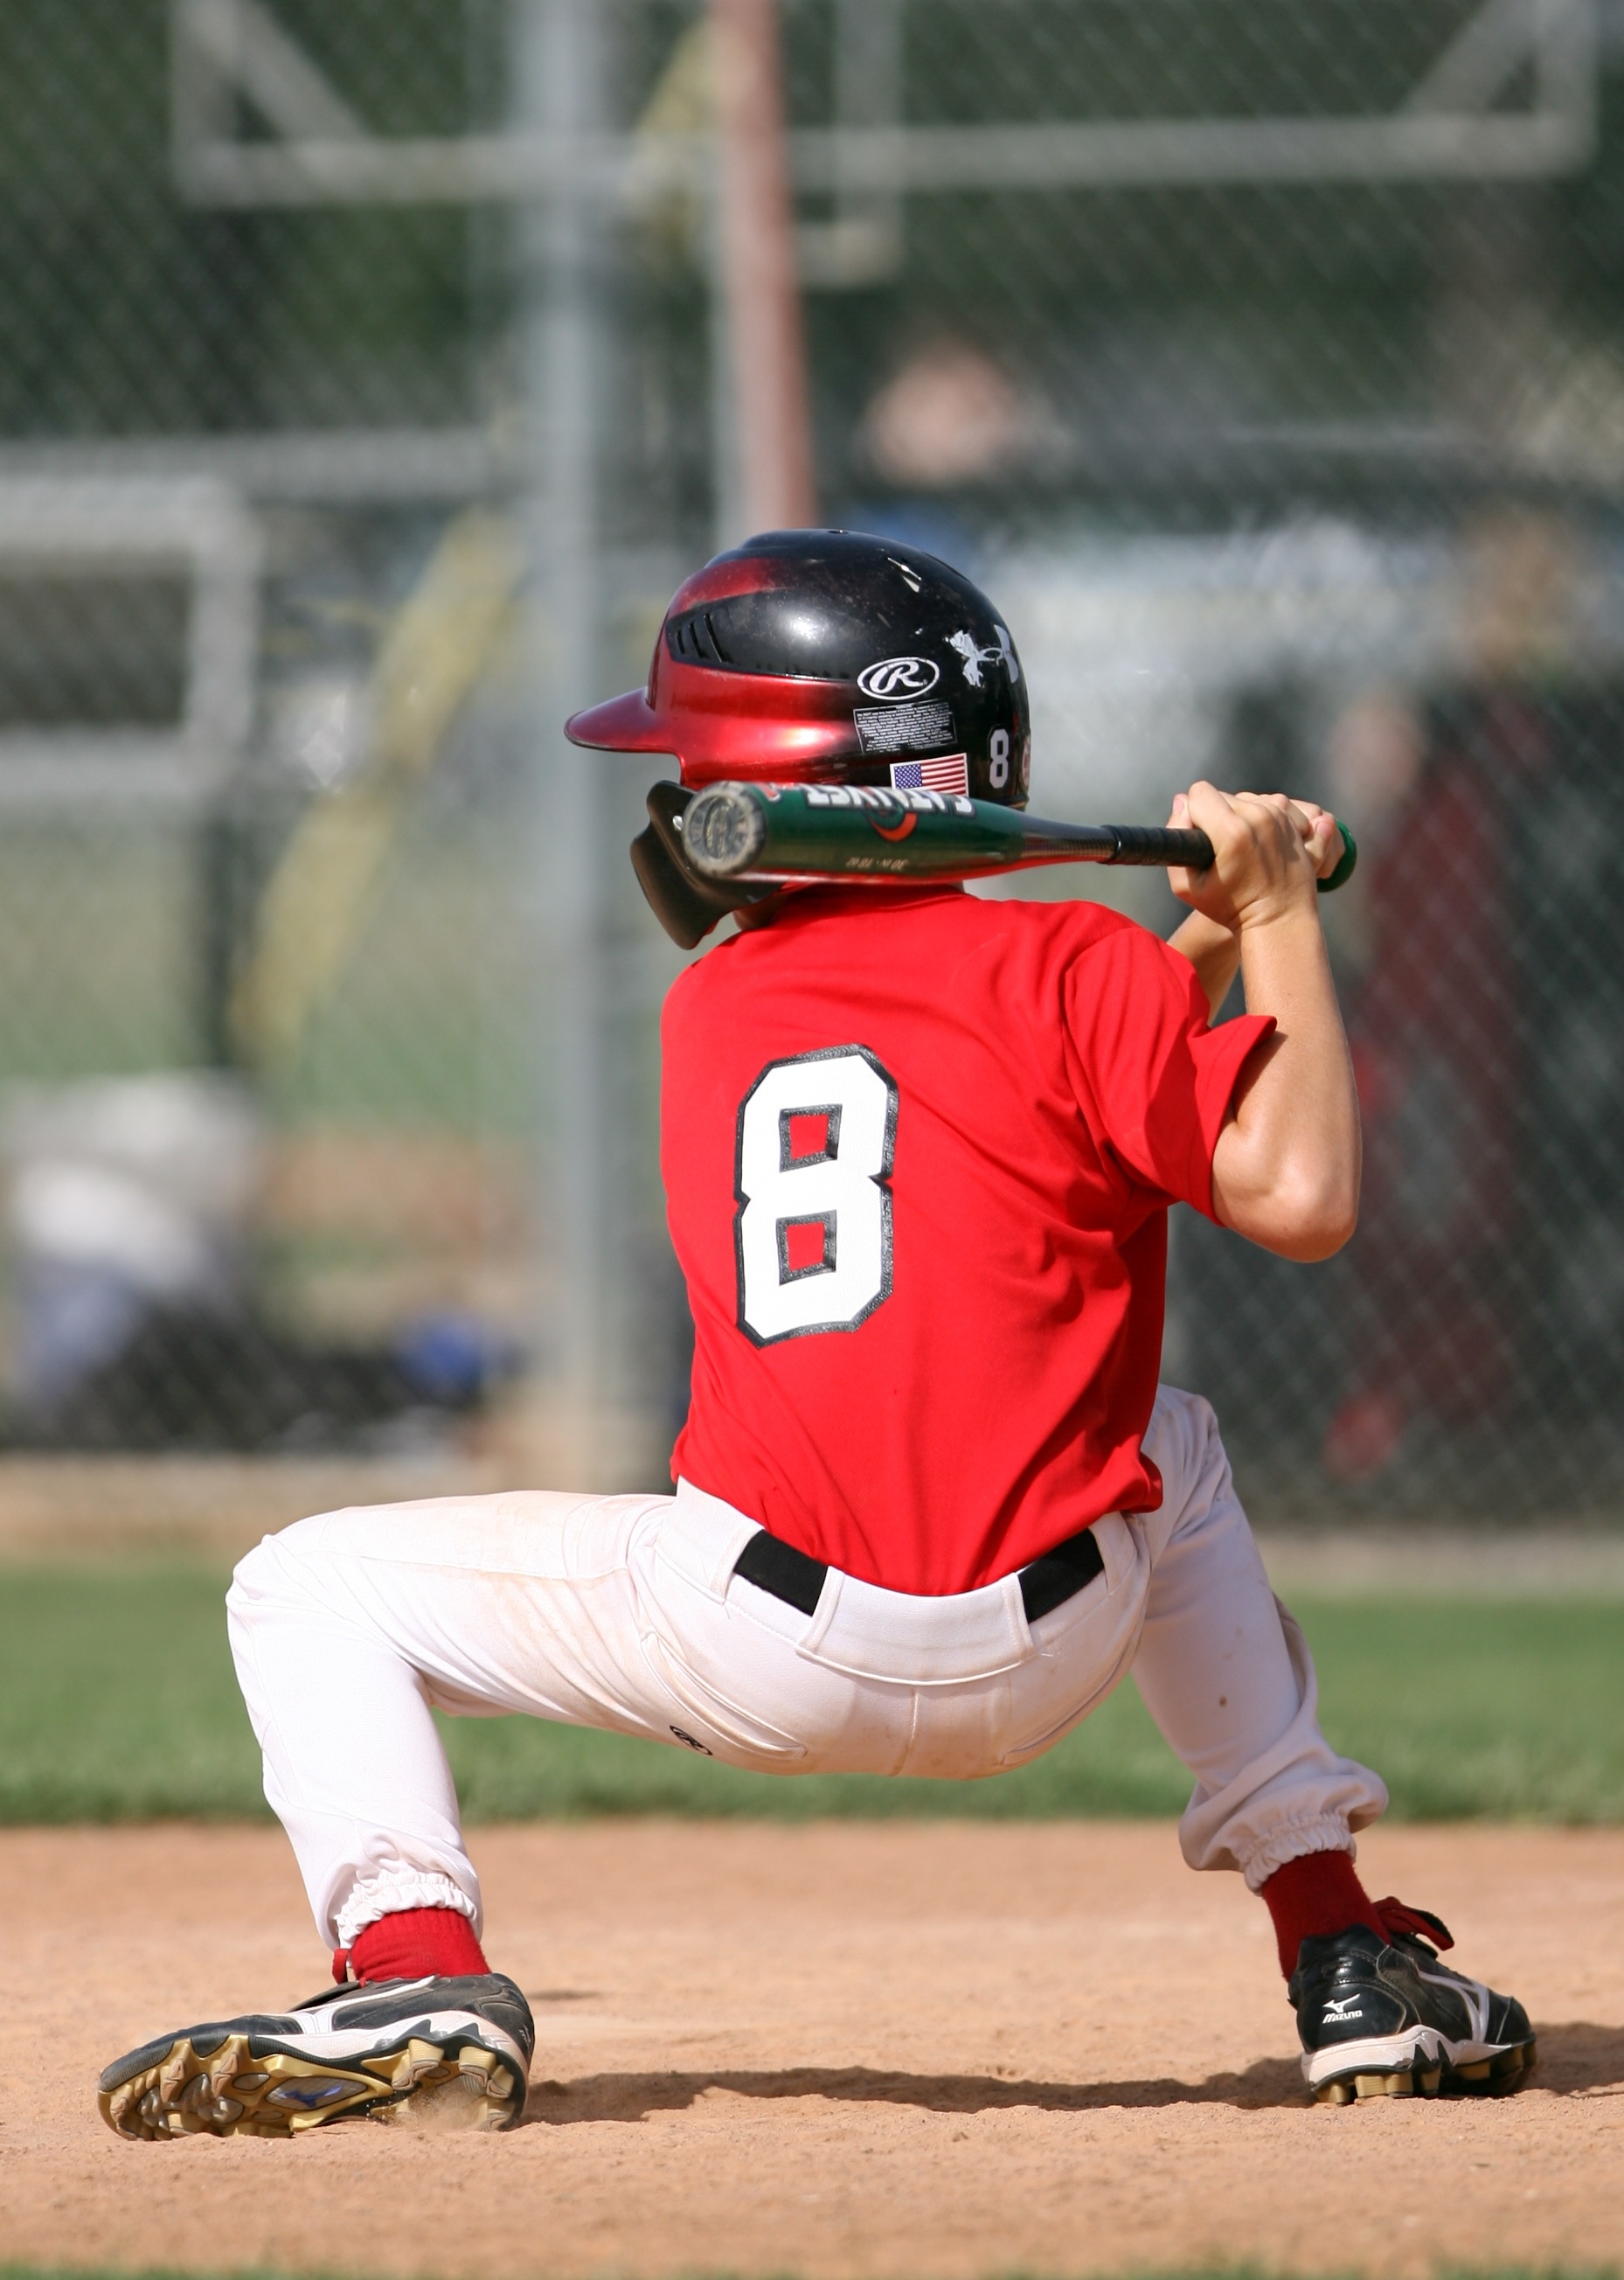
baseball, sport, game, boy, home, male, youth, athletic, dirt, action, plate, playing, player, baseball field, pitch, batter, competition, sports, pitcher, helmet, uniform, bat, athlete, baseball player, catcher, ball game, little league, team sport, infielder, college baseball, bat and ball games, baseball positions, college softball